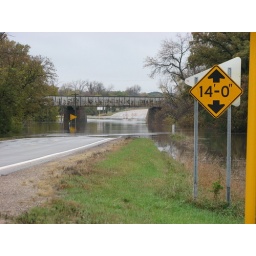
water over the road